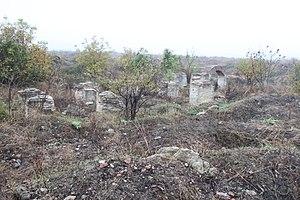
Ratiaria ou Ratsiaria, aujourd'hui Artchar en Bulgarie, à proximité de la ville de Lom, est un site archéologique datant de l'époque romaine.